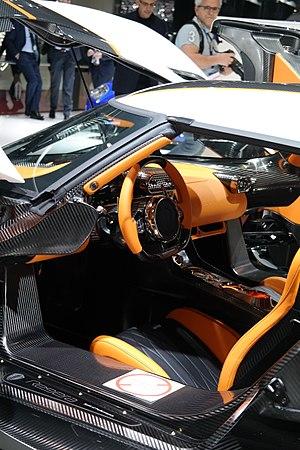
Salon international de l'automobile de Genève 2018
La Koenigsegg Regera est une voiture de sport, produite par le constructeur automobile suédois Koenigsegg, dévoilée au salon international de l'automobile de Genève 2015. Sa production est limitée à 80 exemplaires, dont 40 ont trouvé leurs propriétaires en 2016-2017. La Regera est plus luxueuse et plus « pratique » que les autres sportives de la marque.